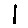
Label: 1